History of the web browser

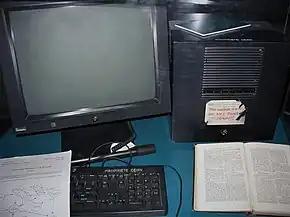
The NeXT Computer which Berners-Lee used as the first web server

The first web browser, WorldWideWeb, was developed in 1990 by Tim Berners-Lee for the NeXT Computer (at the same time as the first web server for the same machine) and introduced to his colleagues at CERN in March 1991. Berners-Lee recruited Nicola Pellow, a math student intern working at CERN, to write the Line Mode Browser, a cross-platform web browser that displayed web-pages on old terminals and was released in May 1991.